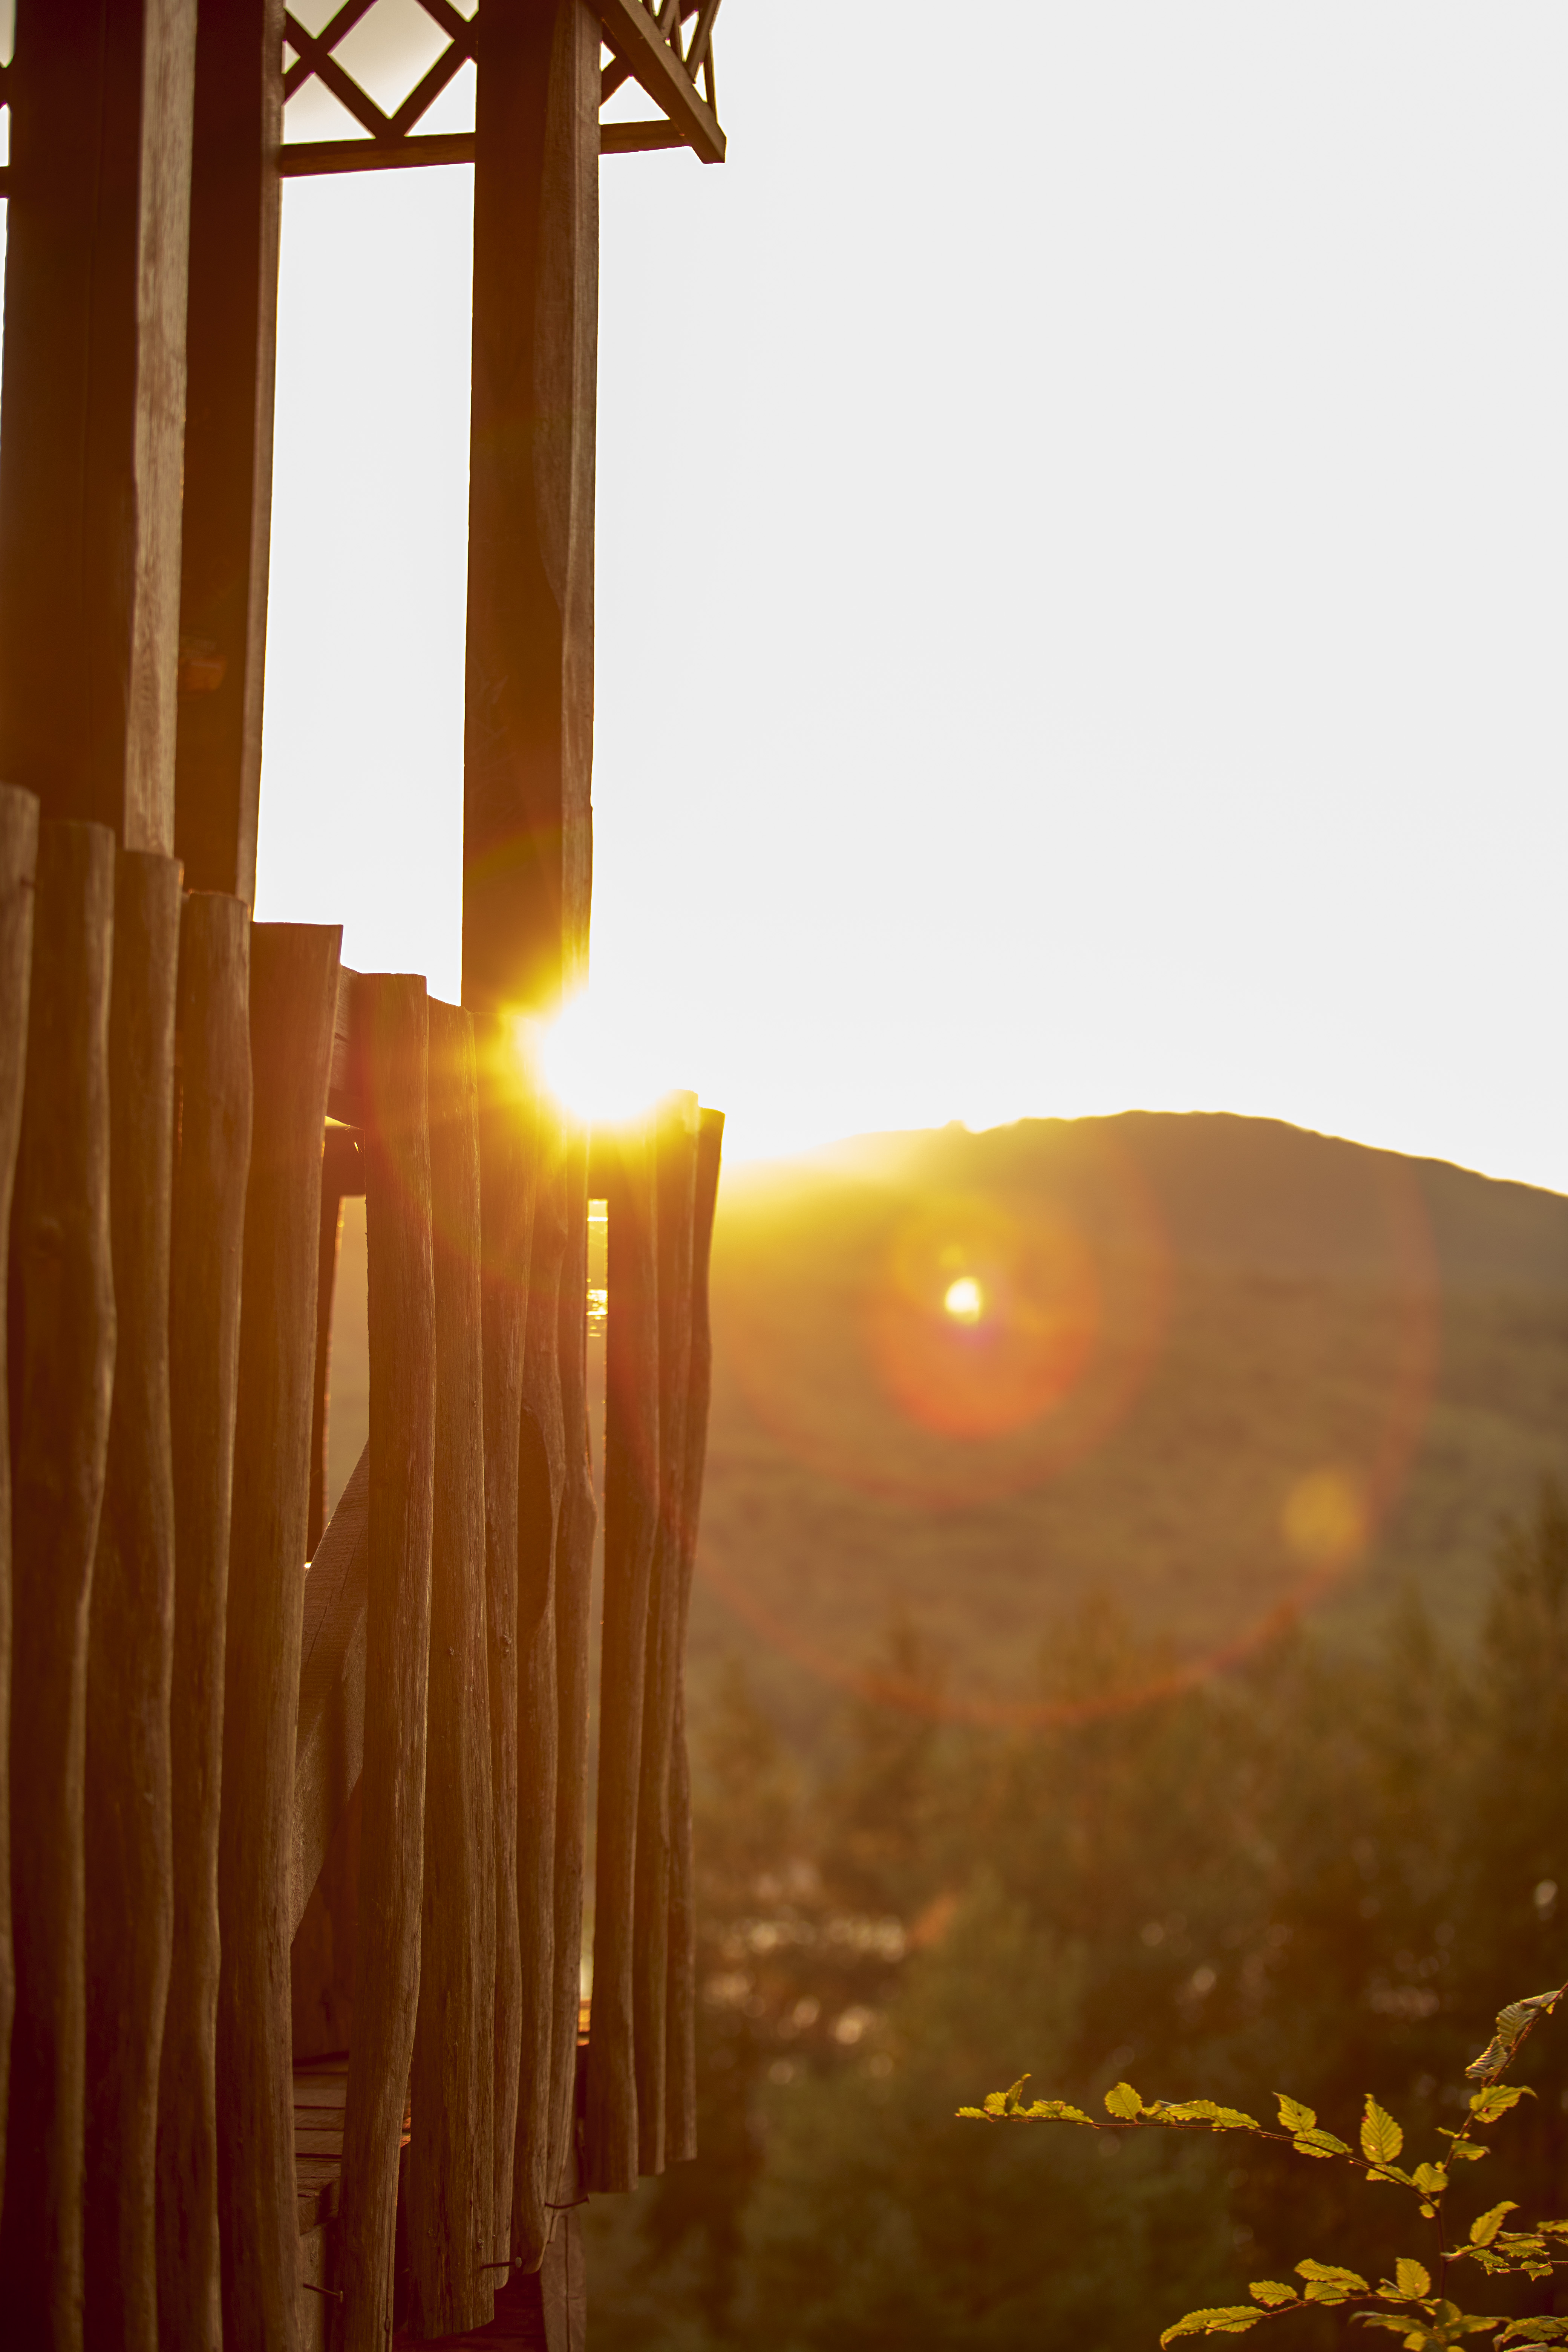
sunset, sky, atmosphere, wood, sunrise, heat, dusk, gas, natural landscape, Tints and shades, horizon, landscape, astronomical object, evening, sun, cross, backlighting, lens flare, symbol, grass, art, column, rock, hill, night